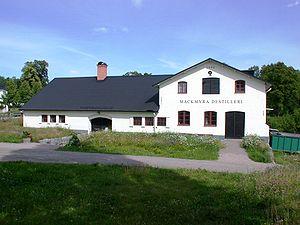
Mackmyra, de son nom complet Mackmyra Svensk Whisky AB, est une distillerie suédoise de single malt whisky. Elle est nommée d'après le village de Mackmyra où la première distillerie a été créée, près de Valbo.